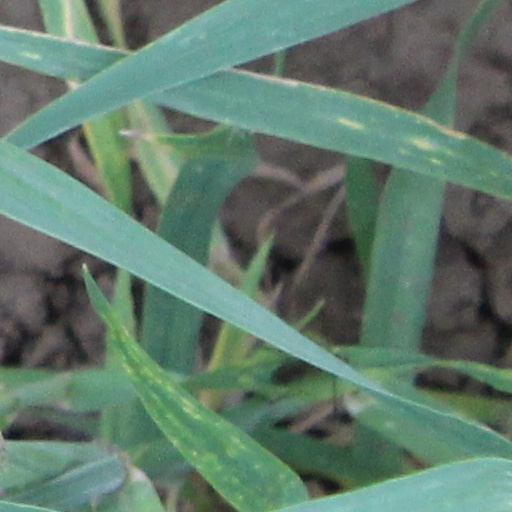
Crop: wheat